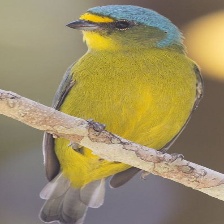
Species: ANTILLEAN EUPHONIA
Scientific name: EUPHONIA MUSICA